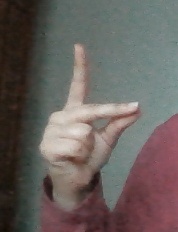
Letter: ta